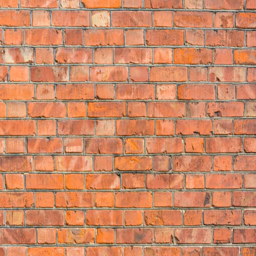
texture of the red brick wall as a background